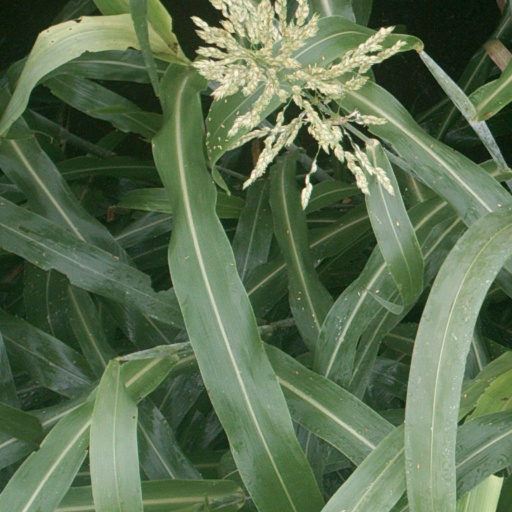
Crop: sorghum